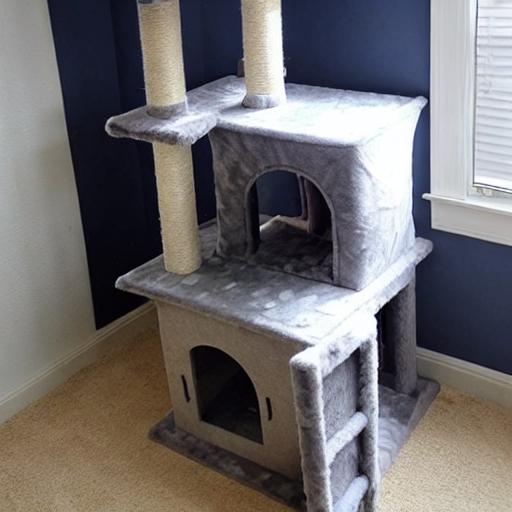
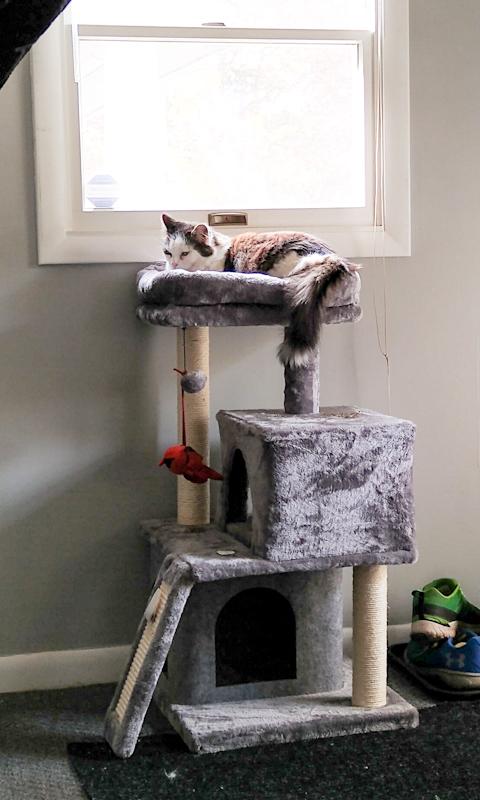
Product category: items_cat tree
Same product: no